Parnelli Jones

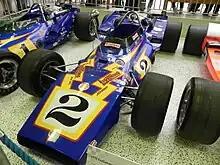
1970 Indianapolis 500 winning car (#2). The 1971 winning car (#1) is visible to the left.

Jones started Vel’s Parnelli Jones Racing, which won the Indianapolis 500 again as an owner in 1970 and 1971 with driver Al Unser driving the Johnny Lightning special. The team also won the 1970, 1971, and 1972 USAC National Championships.